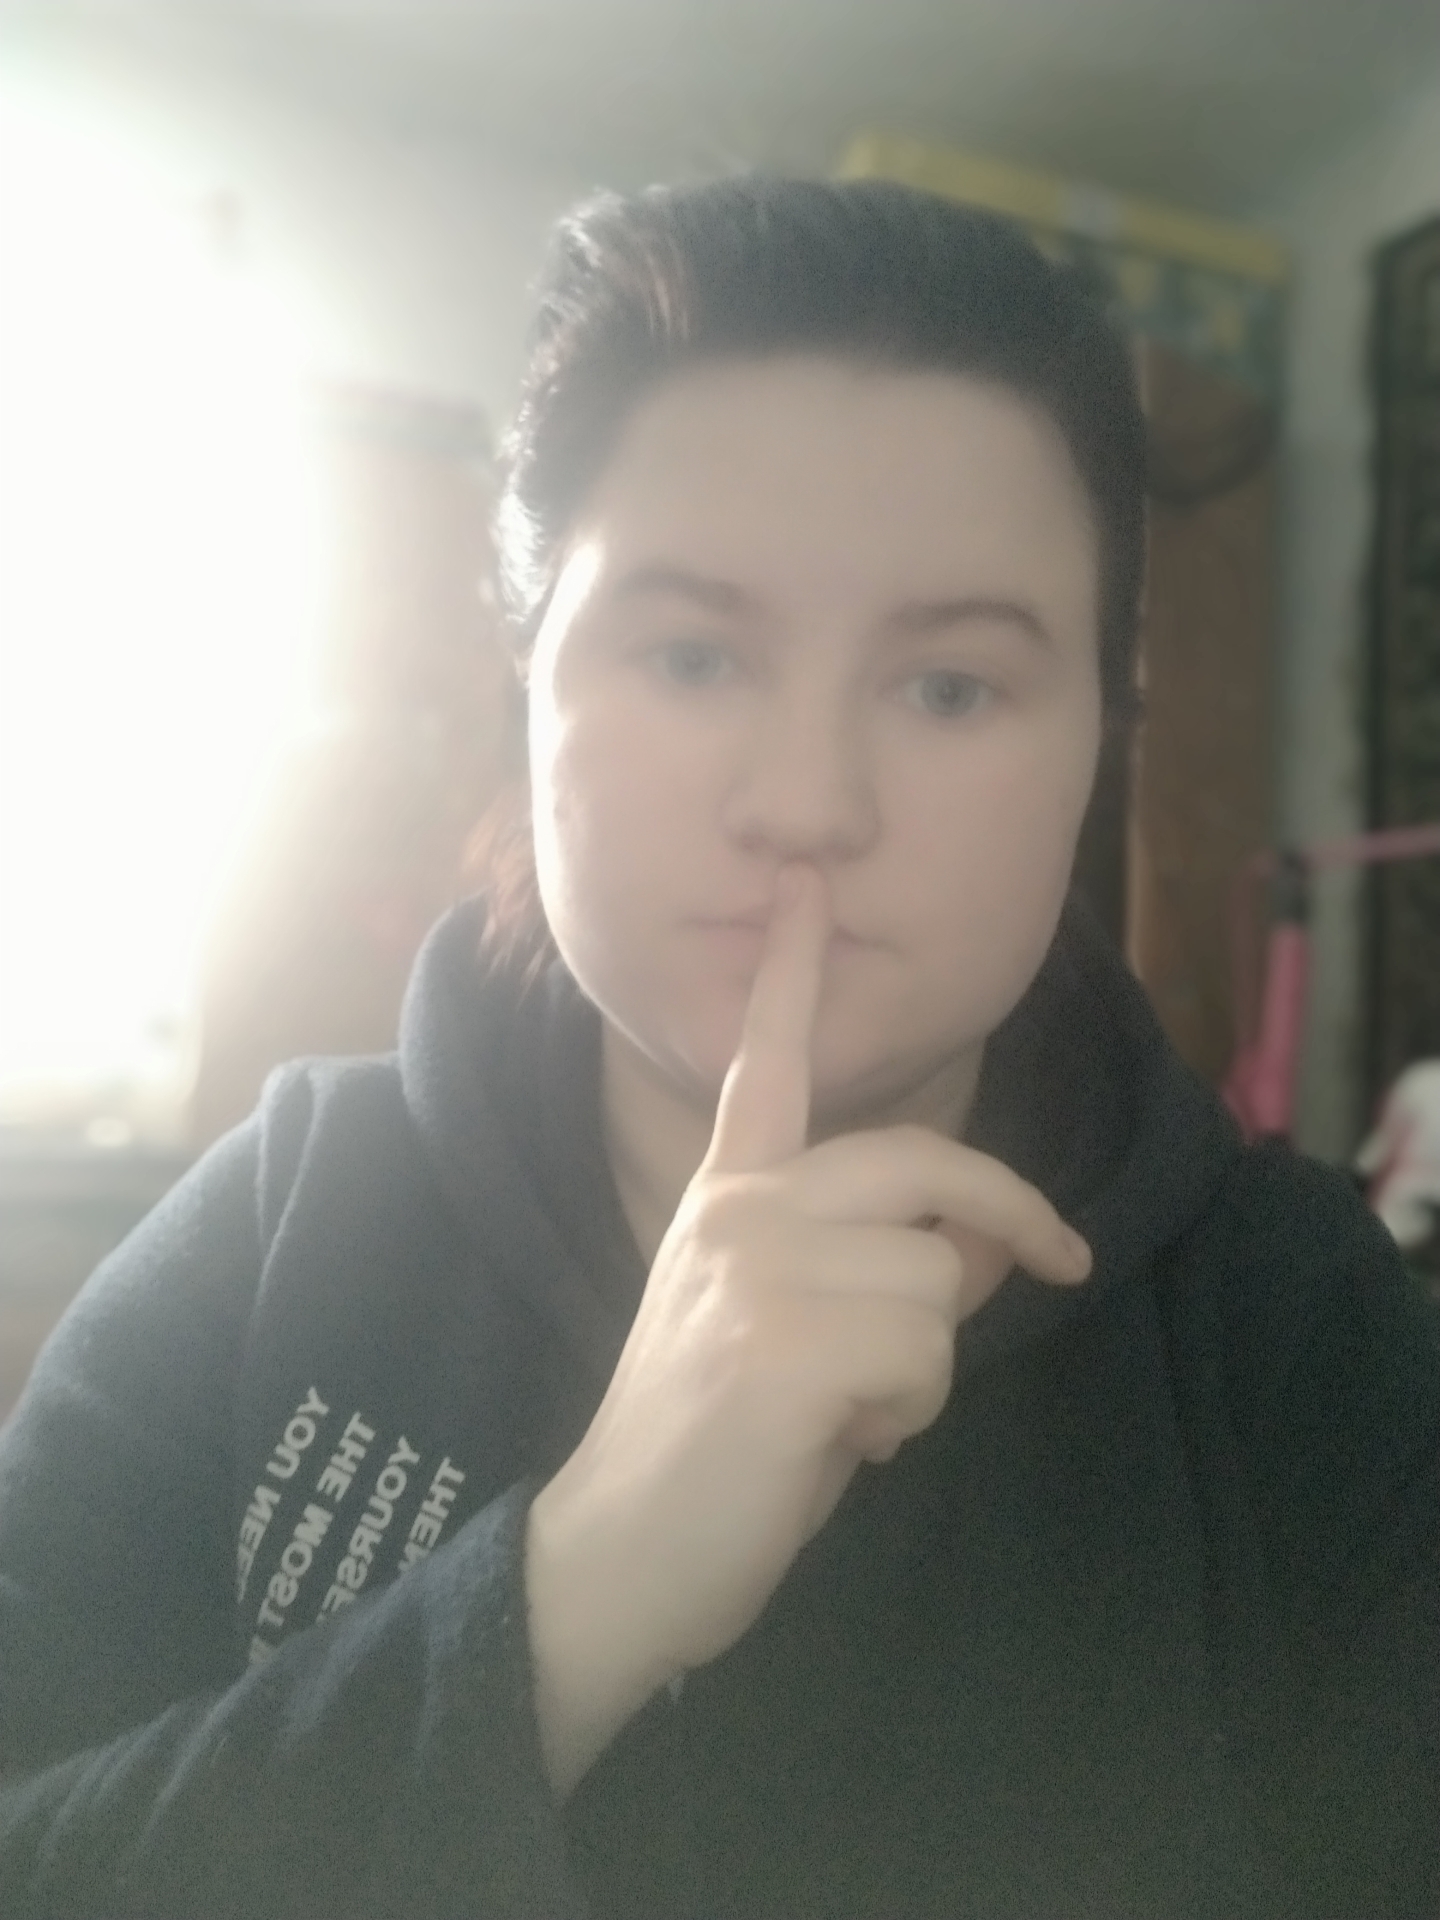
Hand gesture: mute